Tradescantia pallida

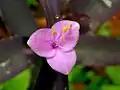
Flower of "T. pallida" 'Purpurea'

The fleshy, hairy leaves are up to long, narrow-oblong, and v-shaped. and form a sheath around fleshy stems, which break off easily. On the ends of the stems the plants produce relatively inconspicuous flowers. The flowers are three-petaled as is typical for the "Tradescantia" genus. The flowering is most abundant from midsummer through fall and sporadic at other times of the year. The flowers are open only in the morning. The plants are evergreen, but in colder areas die back to the ground in winter and resprout from the roots in spring.